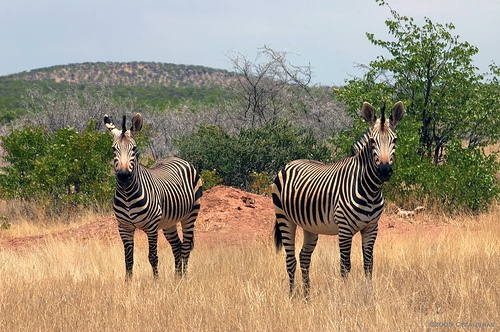
Two zebras standing in a field of yellow grass.
Two zebras standing in a field in front of trees.
There are two zebras that are standing in a field.
Two zebras standing next to each other in the dried grass.
A couple of zebra standing next to each other on a field.